Sunni Endowment Office

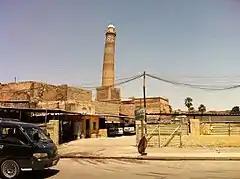
The minaret of the Great Mosque of al-Nuri in Mosul, 2013. The mosque was destroyed in 2017. Its reconstruction is planned within the next five years by the Sunni Endowment Office

In the following years, as soon as the Iraqi insurgency was defeated, the mosques administrated by the insurgents were transferred by the Iraqi Army to the Office.